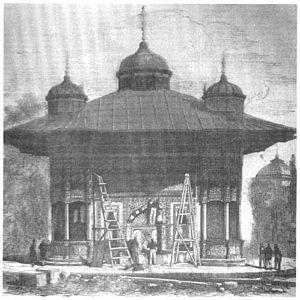
L'Exposition universelle de 1873 s'est déroulée du 1ᵉʳ mai 1873 au 31 octobre 1873 à Vienne en Autriche, sur le thème de l'Éducation et de la Culture. Elle a lieu en fait au Prater, une ancienne réserve de chasse impériale près de la capitale, et réunit 53 000 exposants. Elle occupe une surface de 233 hectares, dont 16 hectares couverts. Son emblème est la Rotonde, dont la coupole est, à l'époque, la plus grande du monde.